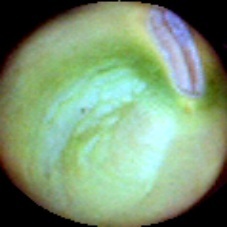
Label: Immature